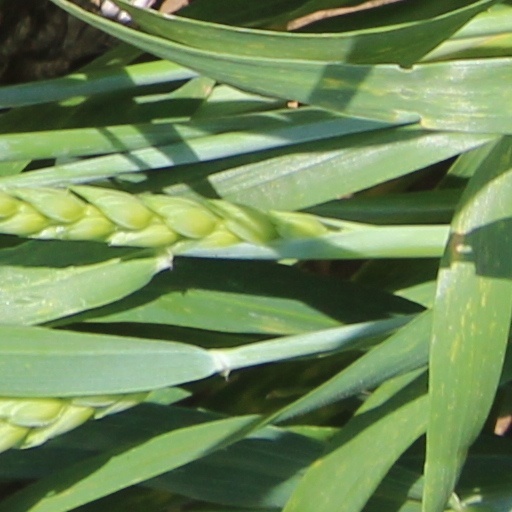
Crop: wheat